Romário

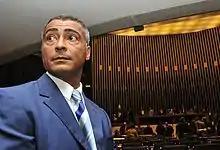
Romário in the Chamber of Deputies of Brazil on 6 May 2010

Romário was left out of the 1998 World Cup squad. Medical exams had revealed that he had a muscular injury, and he received intensive treatment leading up to the tournament, but he did not recover completely and was dismissed the day of the deadline for the World Cup squad submissions. Just after the decision was announced, Romário held a press conference where he broke down in tears while saying that "this is very sad for me, a big disappointment. This is a very difficult moment in my life". Brazil lost the World Cup final against hosts France.